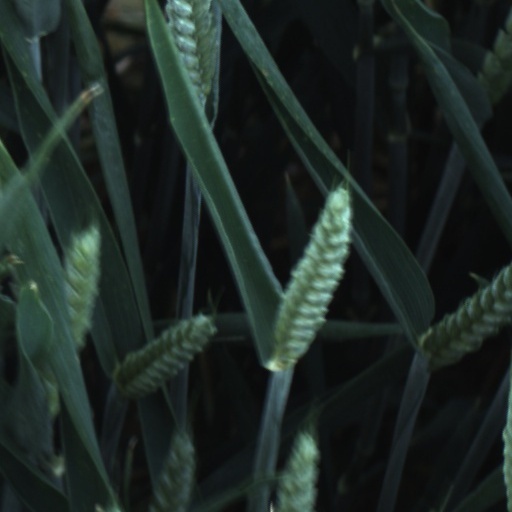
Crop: wheat